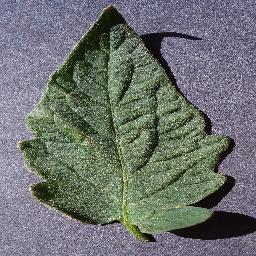
Label: Tomato___healthy